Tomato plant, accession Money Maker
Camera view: tilt-top (135 deg); turntable rotation: 300 degrees
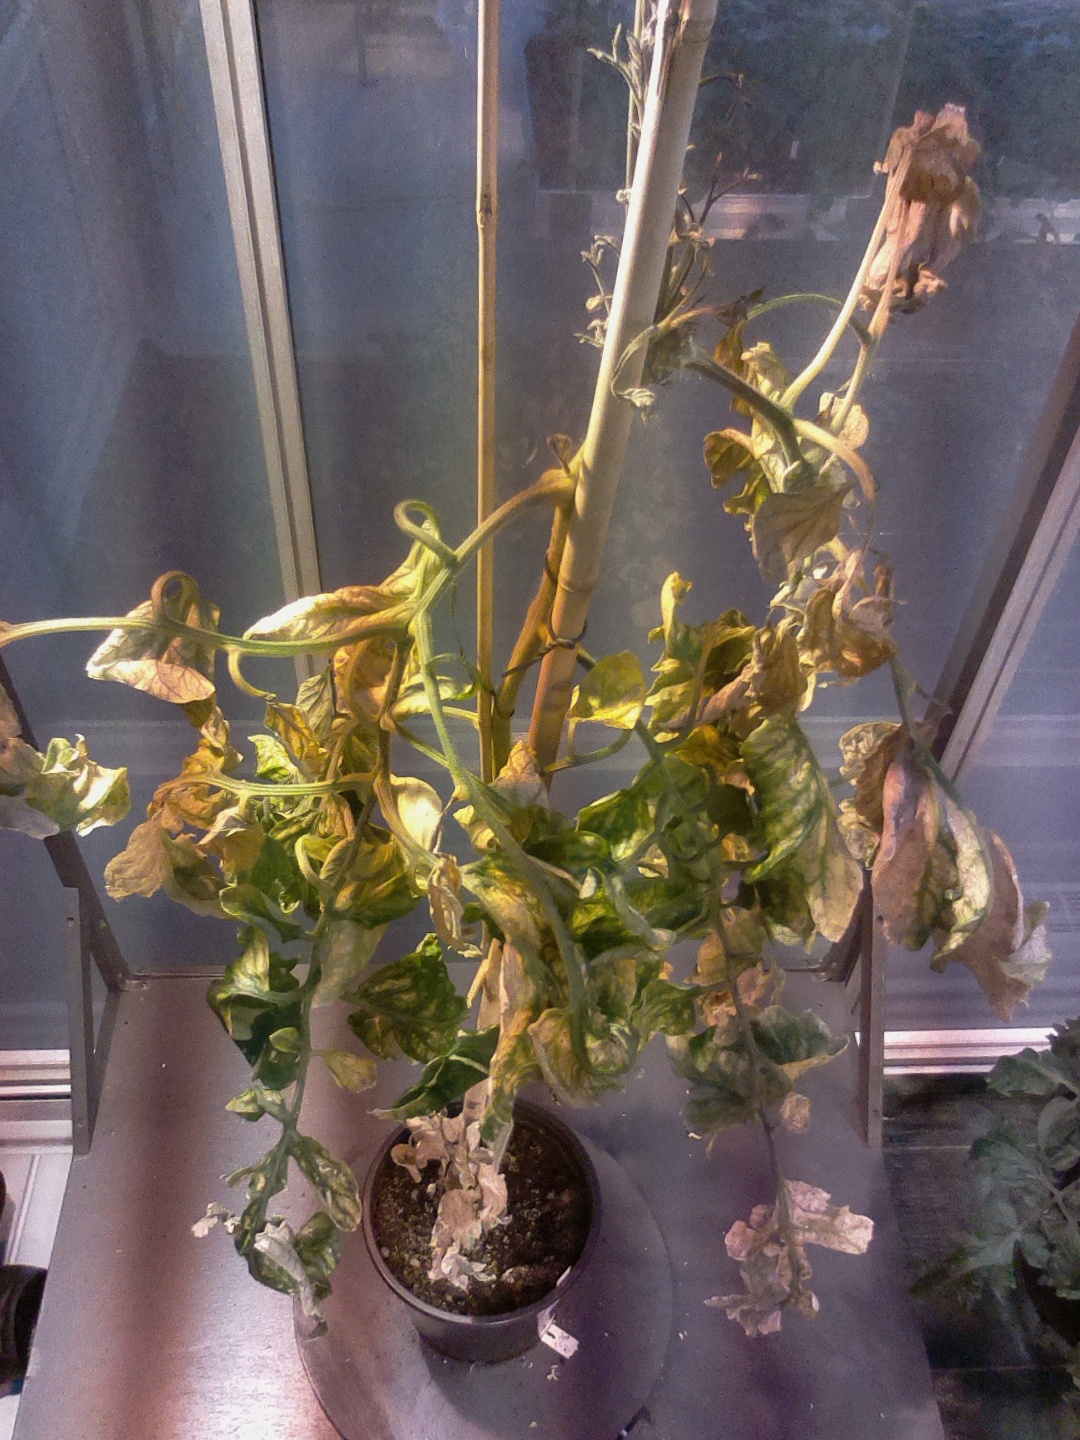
BBCH growth stage 51: First inflorence visible, visible closed flower bud